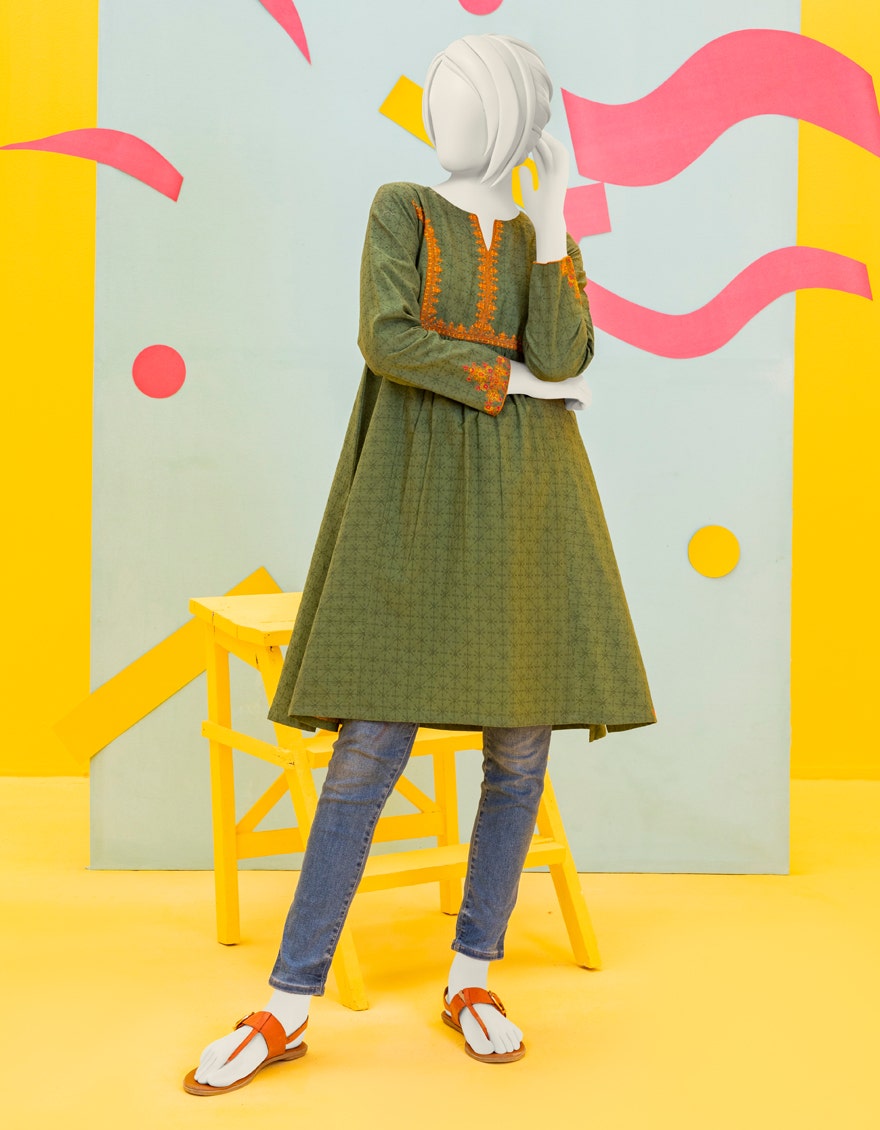
green kasim print cotton tunic with